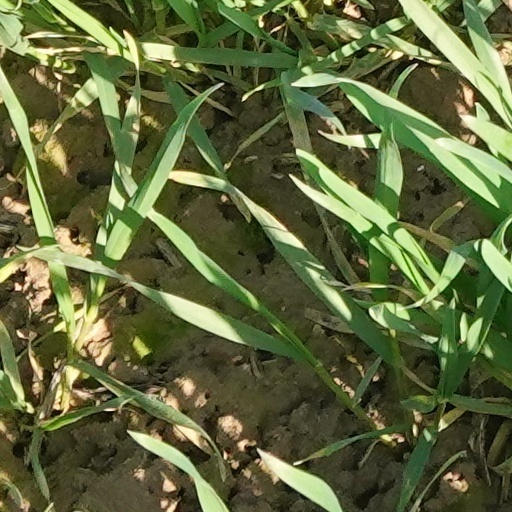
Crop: wheat